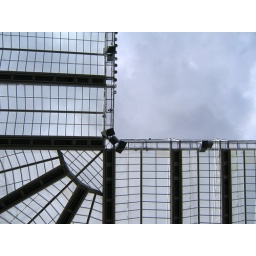
Two stands meeting in the sky at St James' Park, home of Newcastle United.